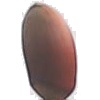
Label: Hazelnut 1